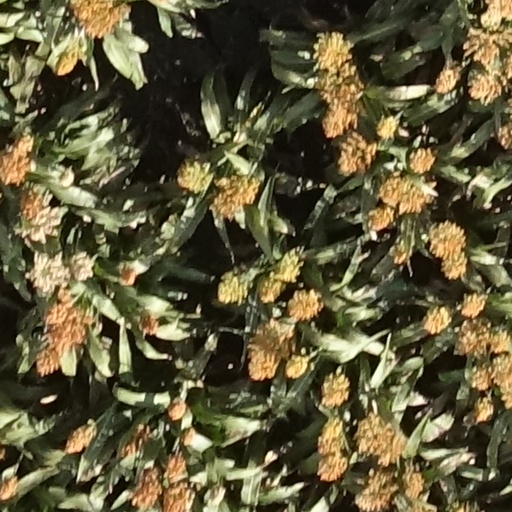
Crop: sorghum